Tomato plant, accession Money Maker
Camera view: bottom (45 deg); turntable rotation: 180 degrees
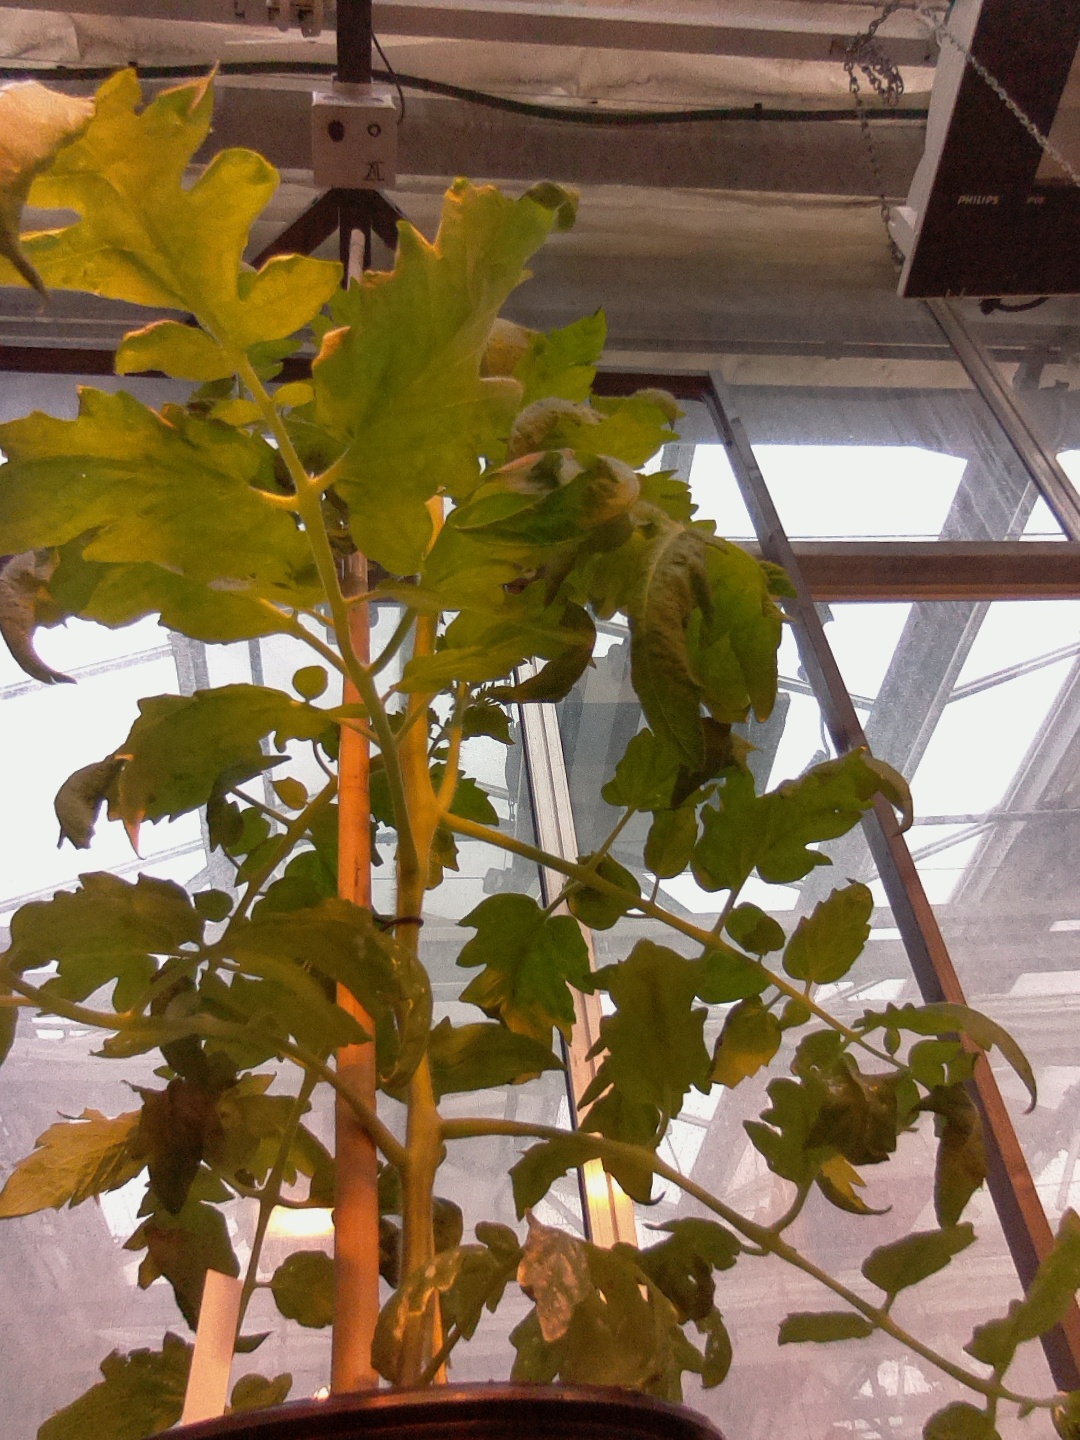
BBCH growth stage 60: First flowers open